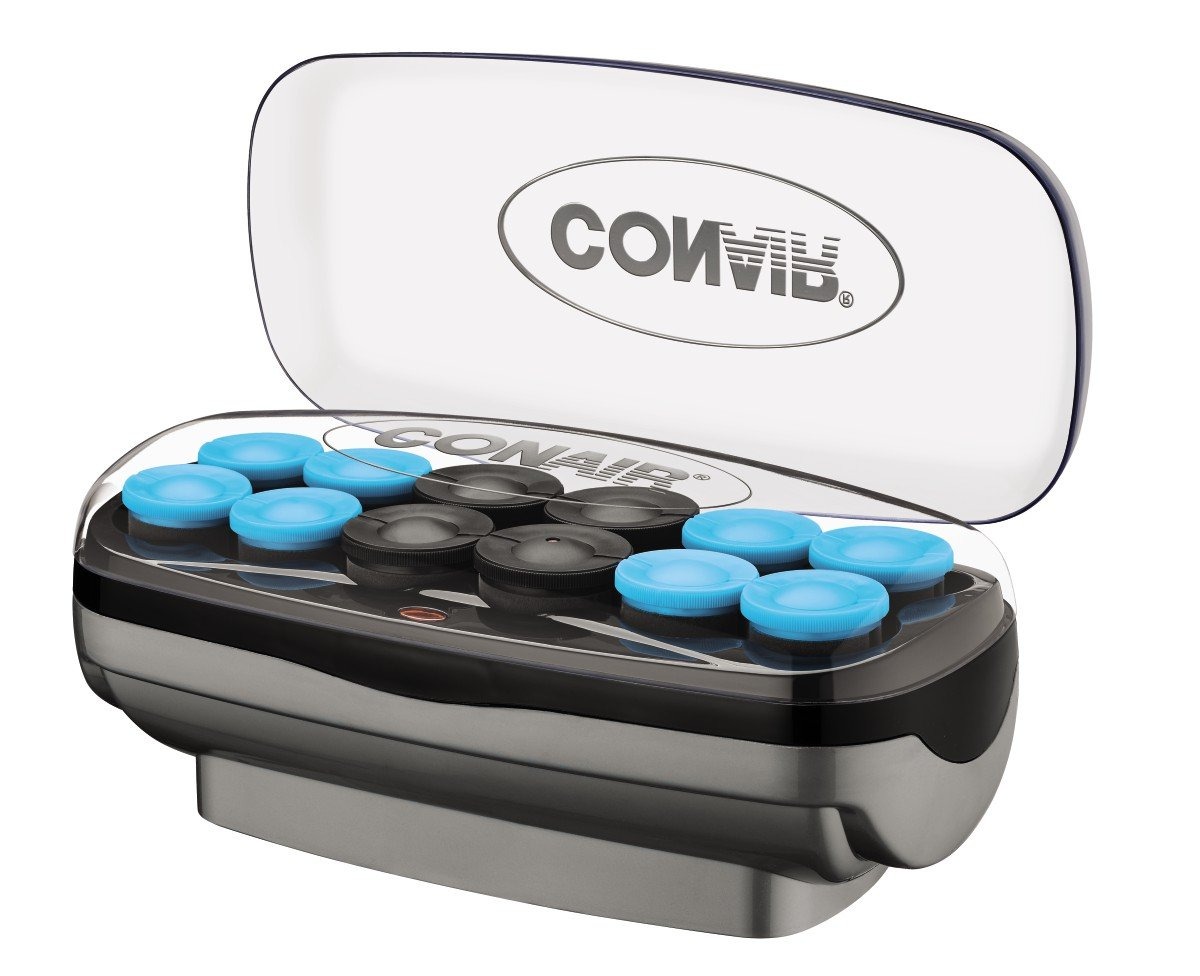
Item Name: Conair Xtreme Instant Heat Jumbo And Super Jumbo Hot Rollers
Bullet Point 1: Ceramic-infused technology – for heat transfer and long-lasting curls. With a dozen rollers that come in jumbo and super jumbo sizes, you can create big, bouncy salon-style curls
Bullet Point 2: More heat protection with twice the flocking of competitive products
Bullet Point 3: Includes: 12 ceramic flocked rollers of two different sizes; 1.) Four 1 3/4-inch super jumbo rollers 2.) Eight 1 1/2-inch jumbo rollers
Bullet Point 4: 85-second fast heat up
Value: 1.0
Unit: count

Price: 34.99